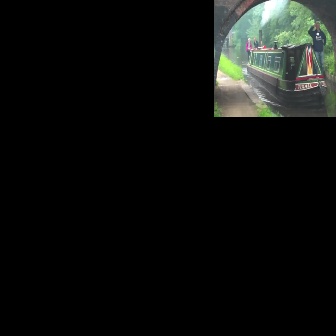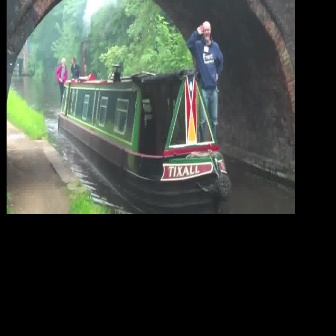
  Please identify the target specified by the bounding box [246,28,327,109] in the first image and locate it in the second image. Return the coordinates in [x_min,y_min,x_max,y_max] format.
Answer: [58,40,231,213]